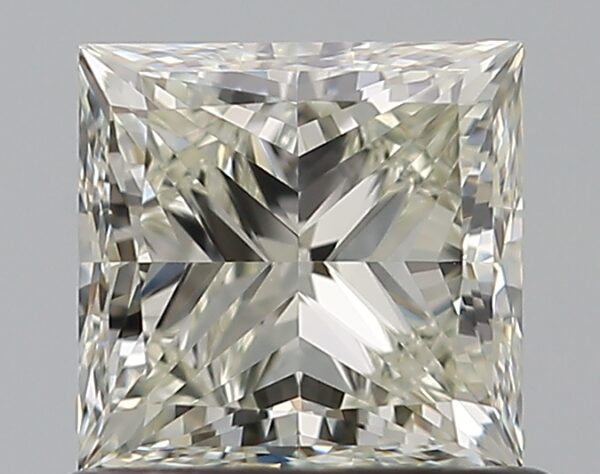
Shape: princess
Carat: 0.81
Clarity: VS2
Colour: L
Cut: EX
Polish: EX
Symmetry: VG
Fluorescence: M
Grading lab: GIA
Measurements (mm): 5 x 4.86 x 3.57